Anand Bagh Palace

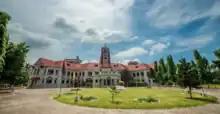
The Façade

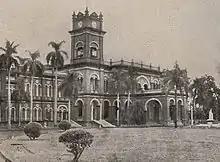

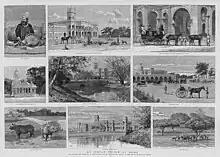
Anand Bagh Palace complex; Illustration from The Graphic Magazine, Dec. 1888 issue

Anand Bagh Palace (also known as Lakshmivilas Palace) is a palace situated in town of Darbhanga in the Indian state of Bihar. Anand Bagh Palace was constructed during the reign of Maharaja Lakshmeshwar Singh in the 1880s and was severely damaged during the 1934 Nepal–Bihar earthquake. It was rebuilt thereafter.